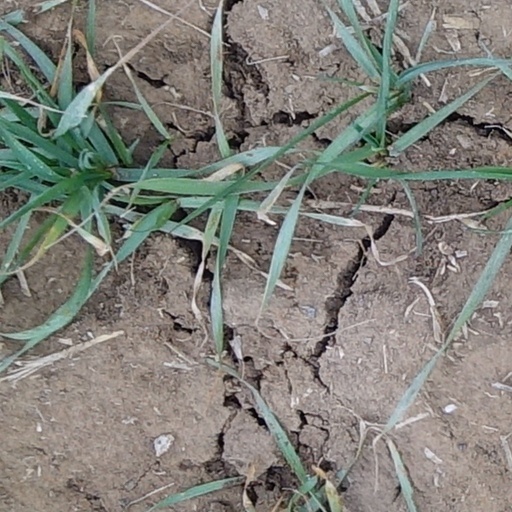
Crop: wheat